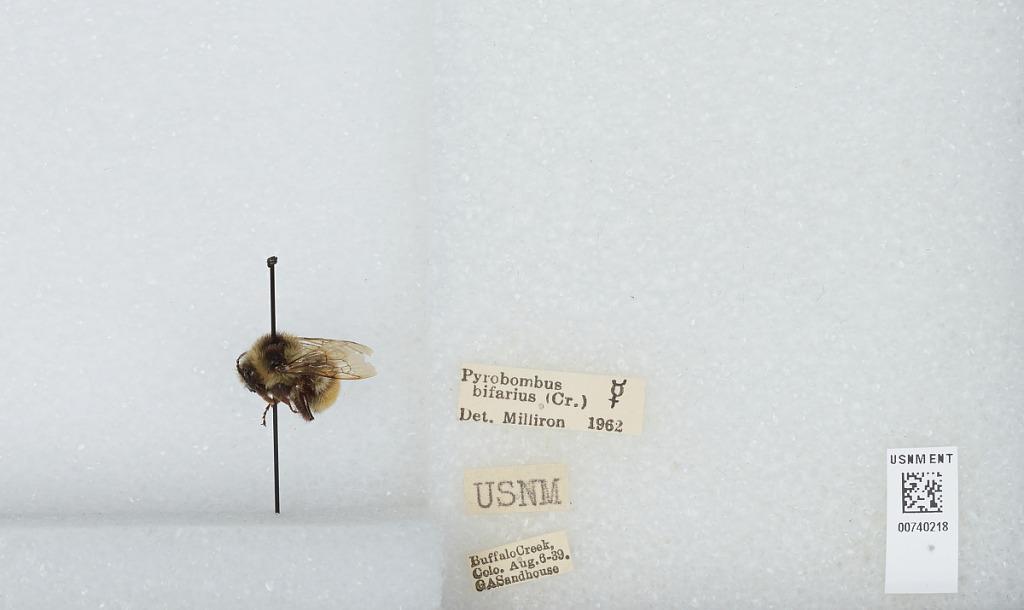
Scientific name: Bombus (Pyrobombus) bifarius Cresson
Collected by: G. Sandhouse
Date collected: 1939-8-6
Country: United States
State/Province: Colorado
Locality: Buffalo Creek
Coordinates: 39.3864, -105.27
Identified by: Milliron